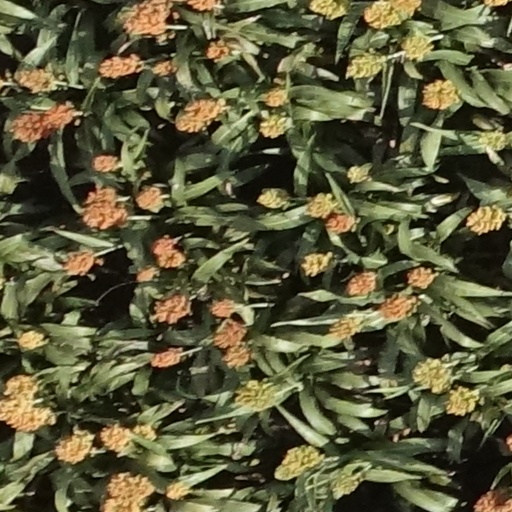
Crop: sorghum